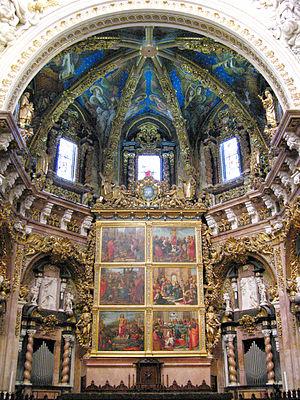
Fernando ou Hernando de los Llanos, ou Fernando Llanos, est un peintre espagnol du XVIᵉ siècle actif entre 1501 et 1525. Son nom pourrait le dire originaire de Santa María de los Llanos dans la province de Cuenca ou de Los Llanos ou Llanos de Albacete, dans la province d'Albacete.
Fernando ou Hernando Yáñez de la Almedina est un peintre espagnol, né à Almedina probablement vers 1475 et mort à Almedina en 1537. Il a été actif entre 1506 et 1531.